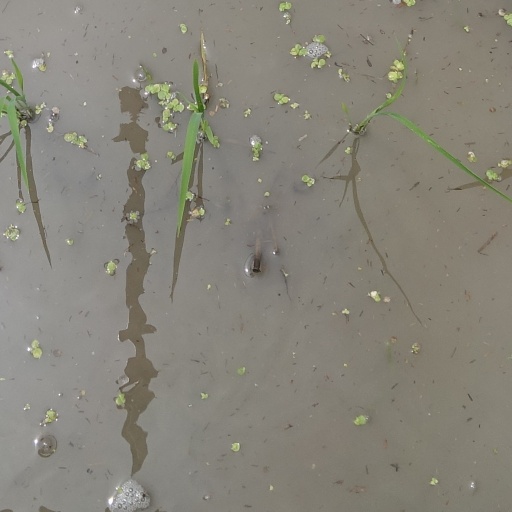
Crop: rice